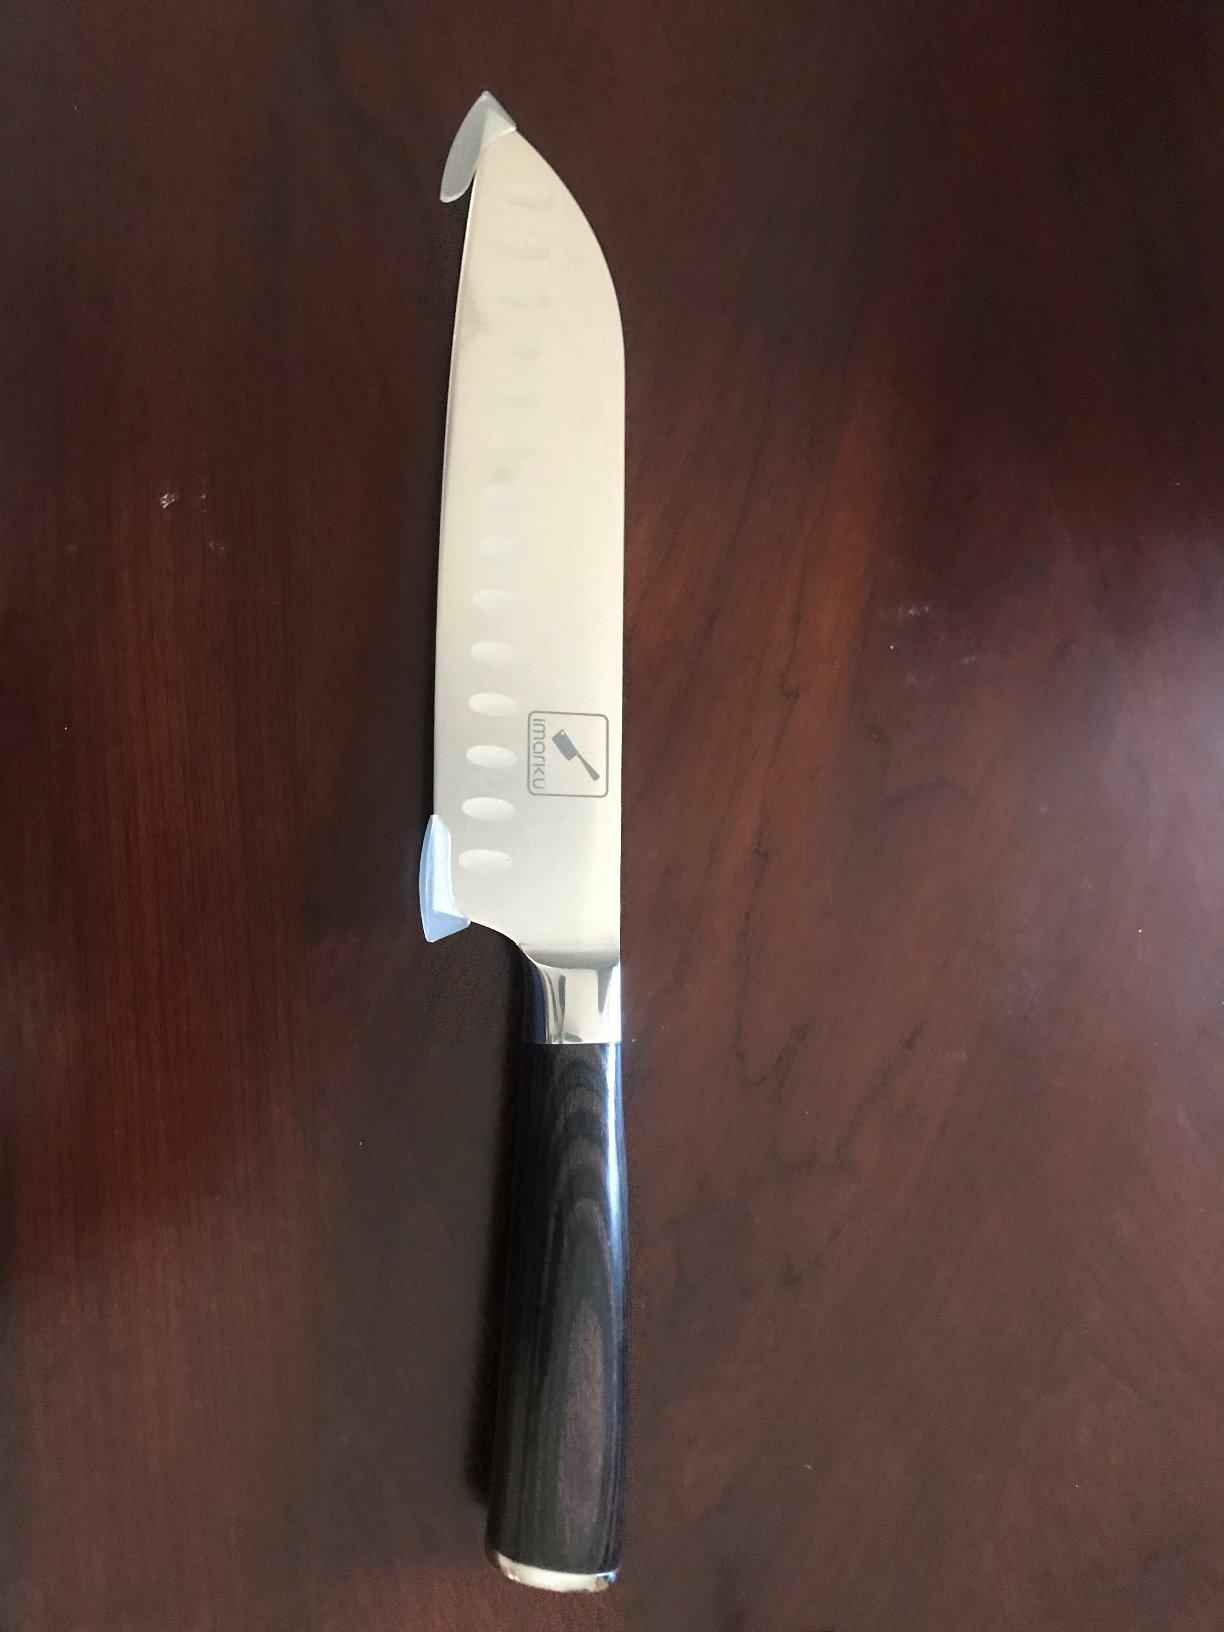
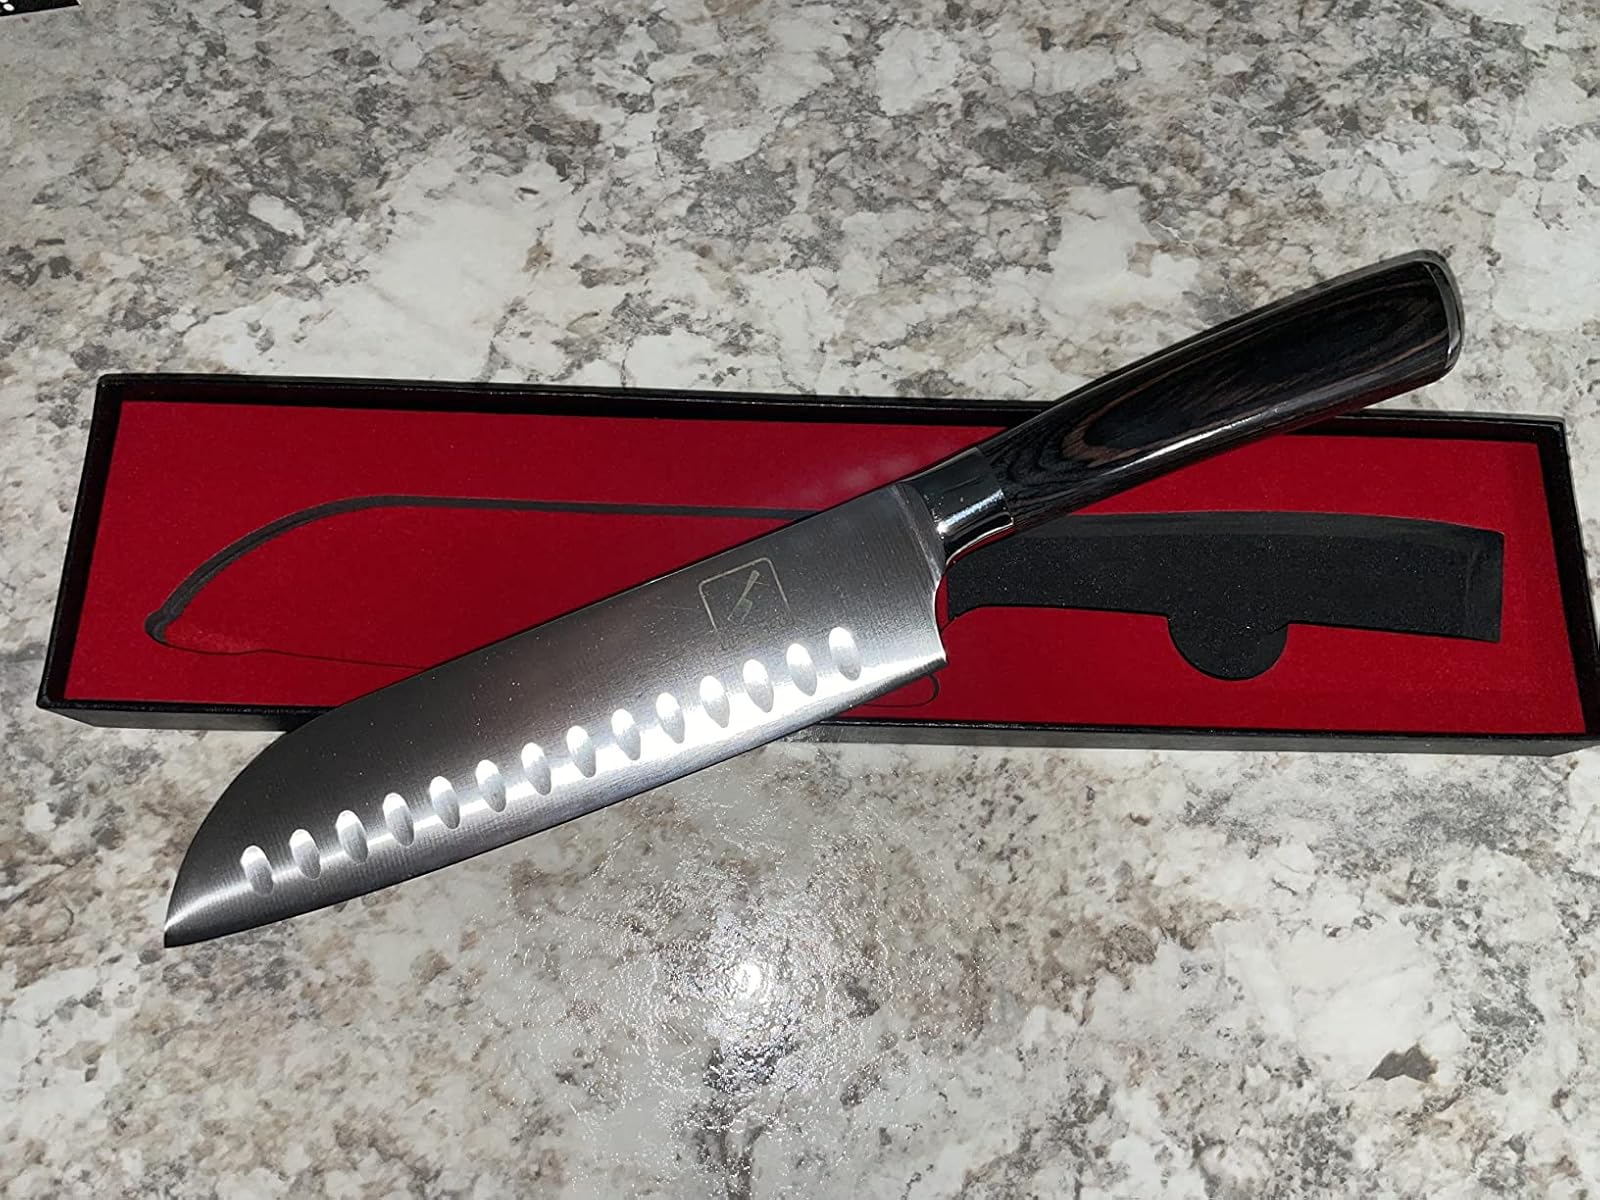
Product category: items_knife
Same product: yes